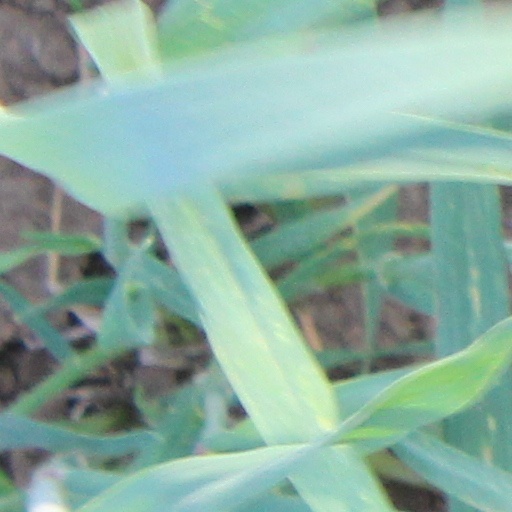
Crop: wheat